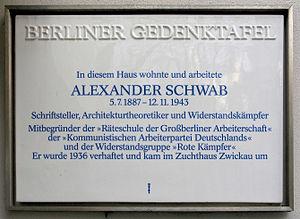
Alexander Schwab, né le 5 juillet 1887 à Stuttgart et mort le 12 novembre 1943 à Zwickau, est un journaliste, communiste conseilliste et résistant allemand.